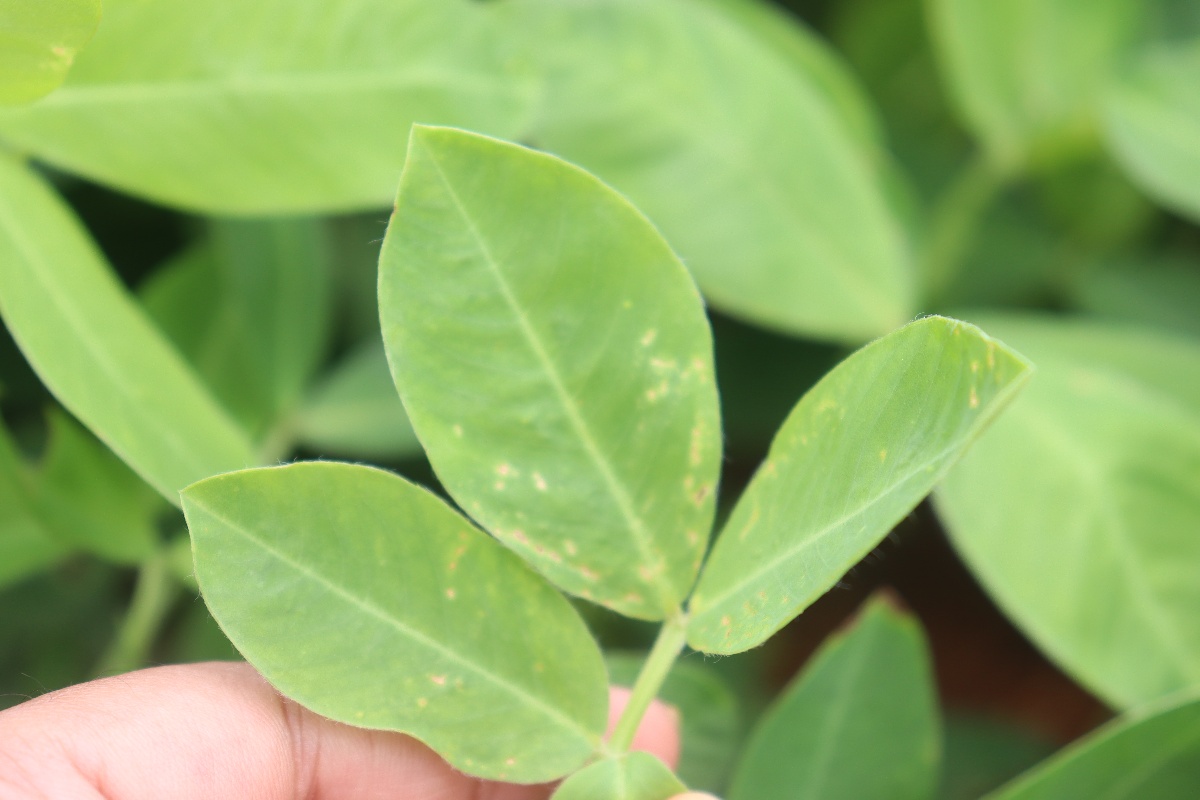
Label: early_leaf_spot